Cherokee Outlet

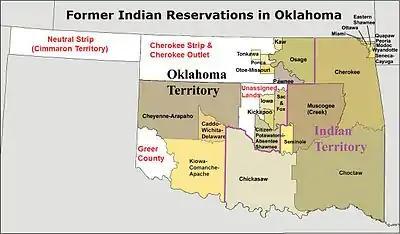
Oklahoma, the Cherokee Outlet, and Indian reservations established in the state and in the Cherokee Outlet.

The Cherokee Outlet, or Cherokee Strip, was located in what is now the state of Oklahoma in the United States. It was a parcel of land south of the Oklahoma–Kansas border between 96 and 100°W. The Cherokee Outlet was created in 1836. The United States forced the Cherokee Nation of Indians to cede to the United States all lands east of the Mississippi River in exchange for a reservation and an "outlet" in Indian Territory (later Oklahoma). At the time of its creation, the Cherokee Outlet was about long. The cities of Enid, Woodward, Ponca City, and Perry were later founded within the boundaries of what had been the Cherokee Outlet.